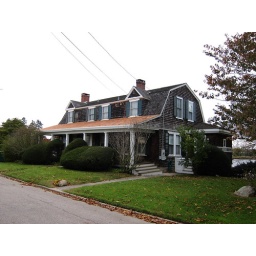
Beautiful house on the water in Watch Hill, RI, sadly it is no longer in the family.